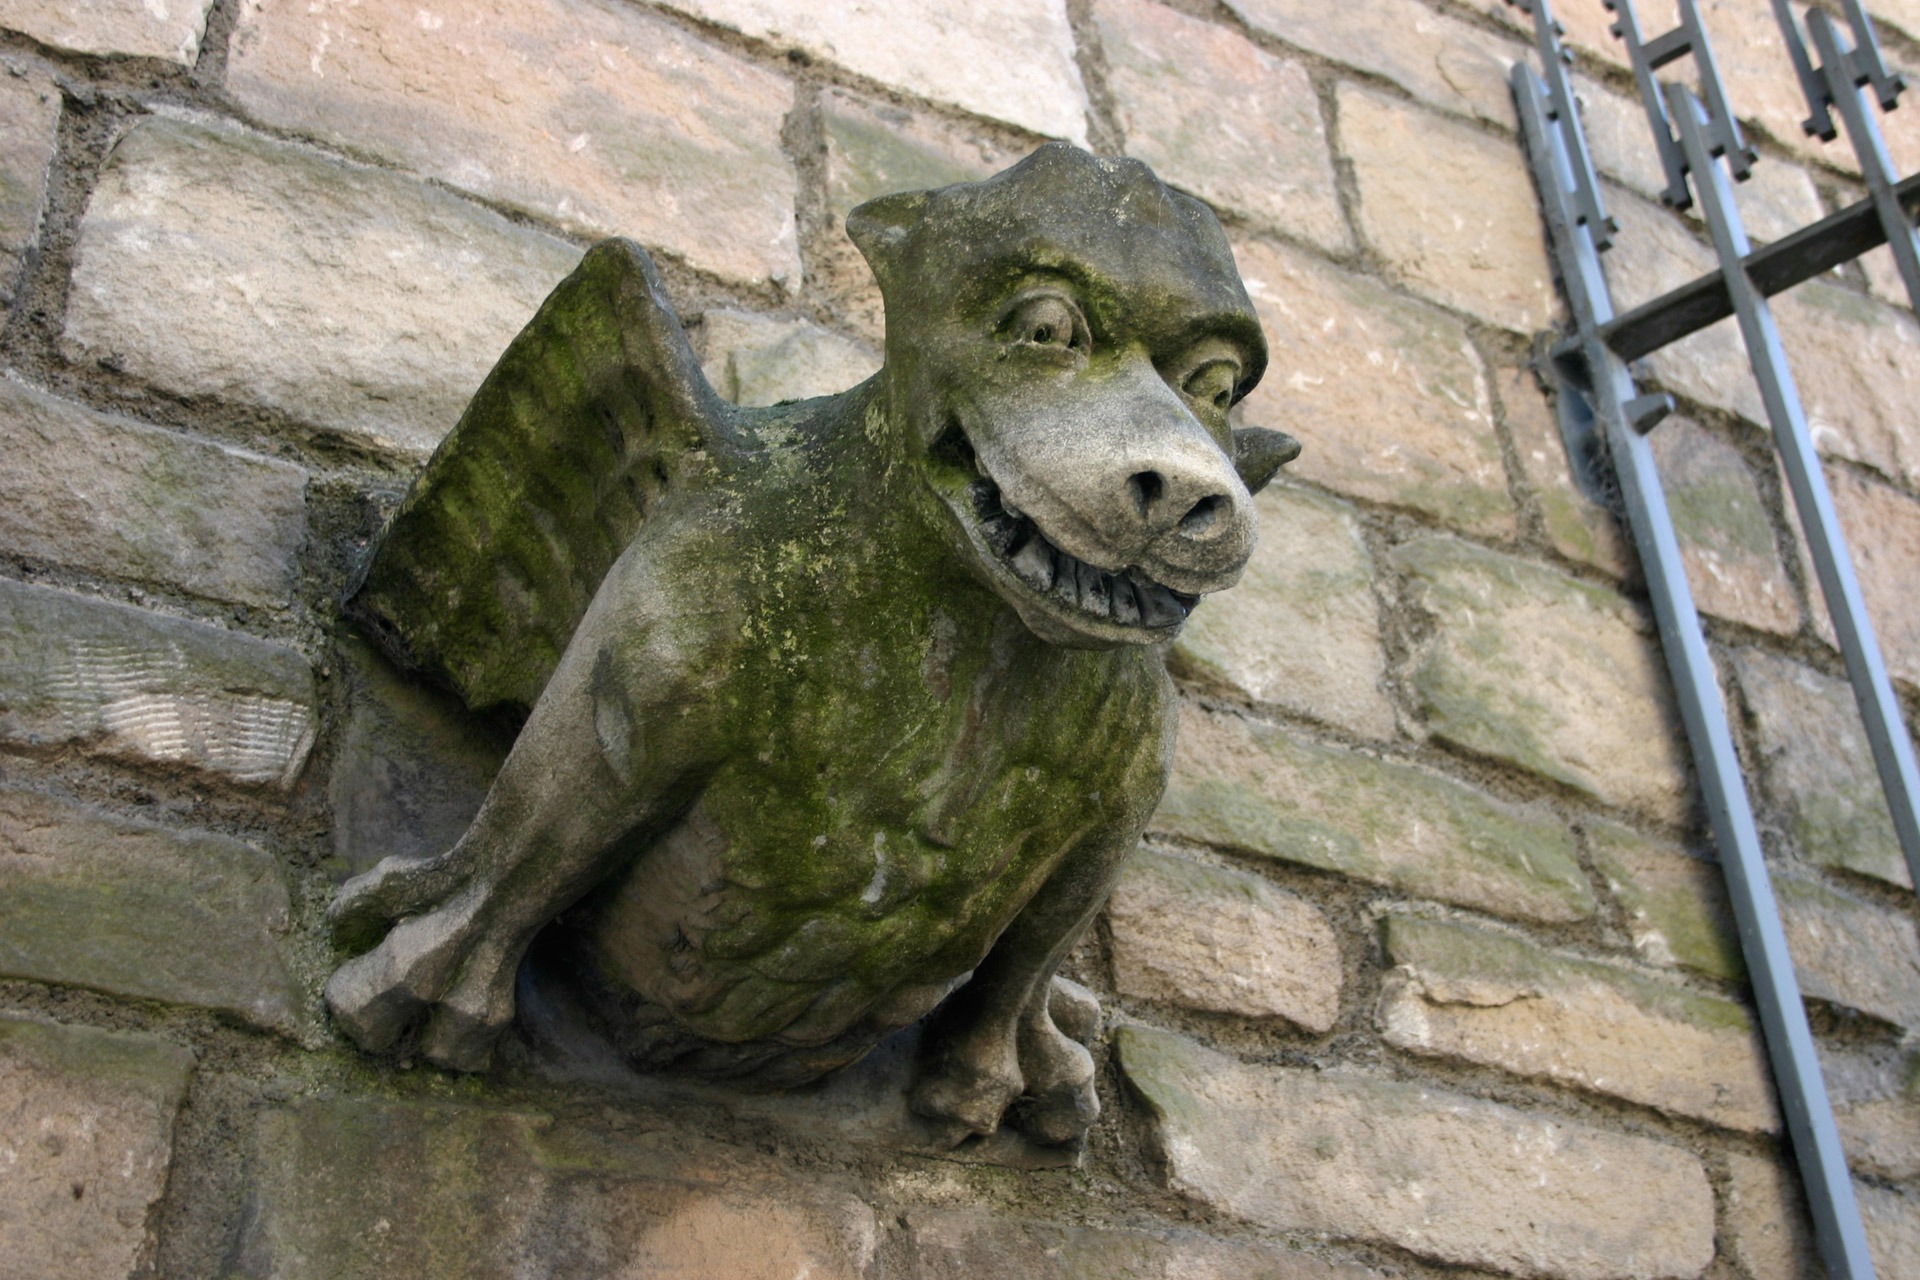
stone, monument, statue, zoo, gothic, gargoyle, sculpture, art, demon, stonework, masonry